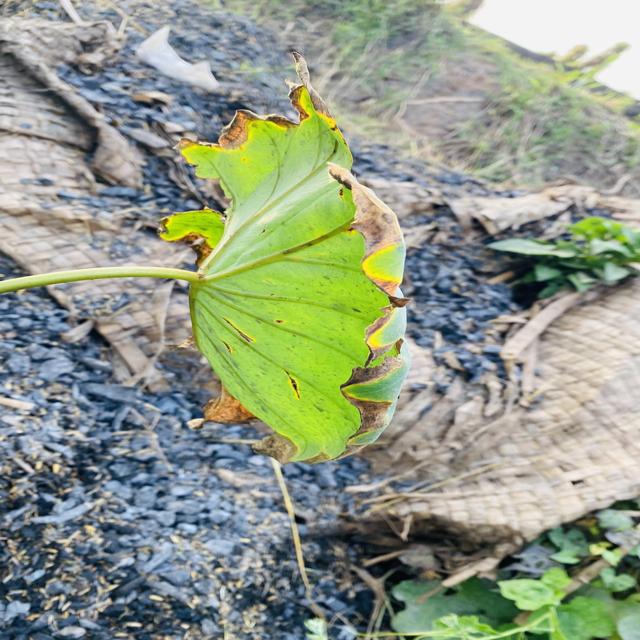
Label: Late_Blight